Wonder Woman

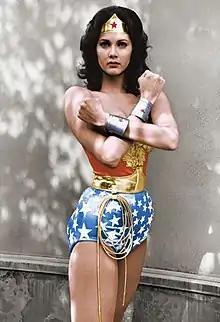
Promotional image of Lynda Carter as Wonder Woman for the television series "Wonder Woman" (1975–1979)

The Golden, Silver, and Bronze Age portrayals of Wonder Woman showed her using a silent and invisible plane that could be controlled by mental command and fly at speeds up to . Its appearance has varied over time; originally it had a propeller, while later it was drawn as a jet aircraft resembling a stealth aircraft.